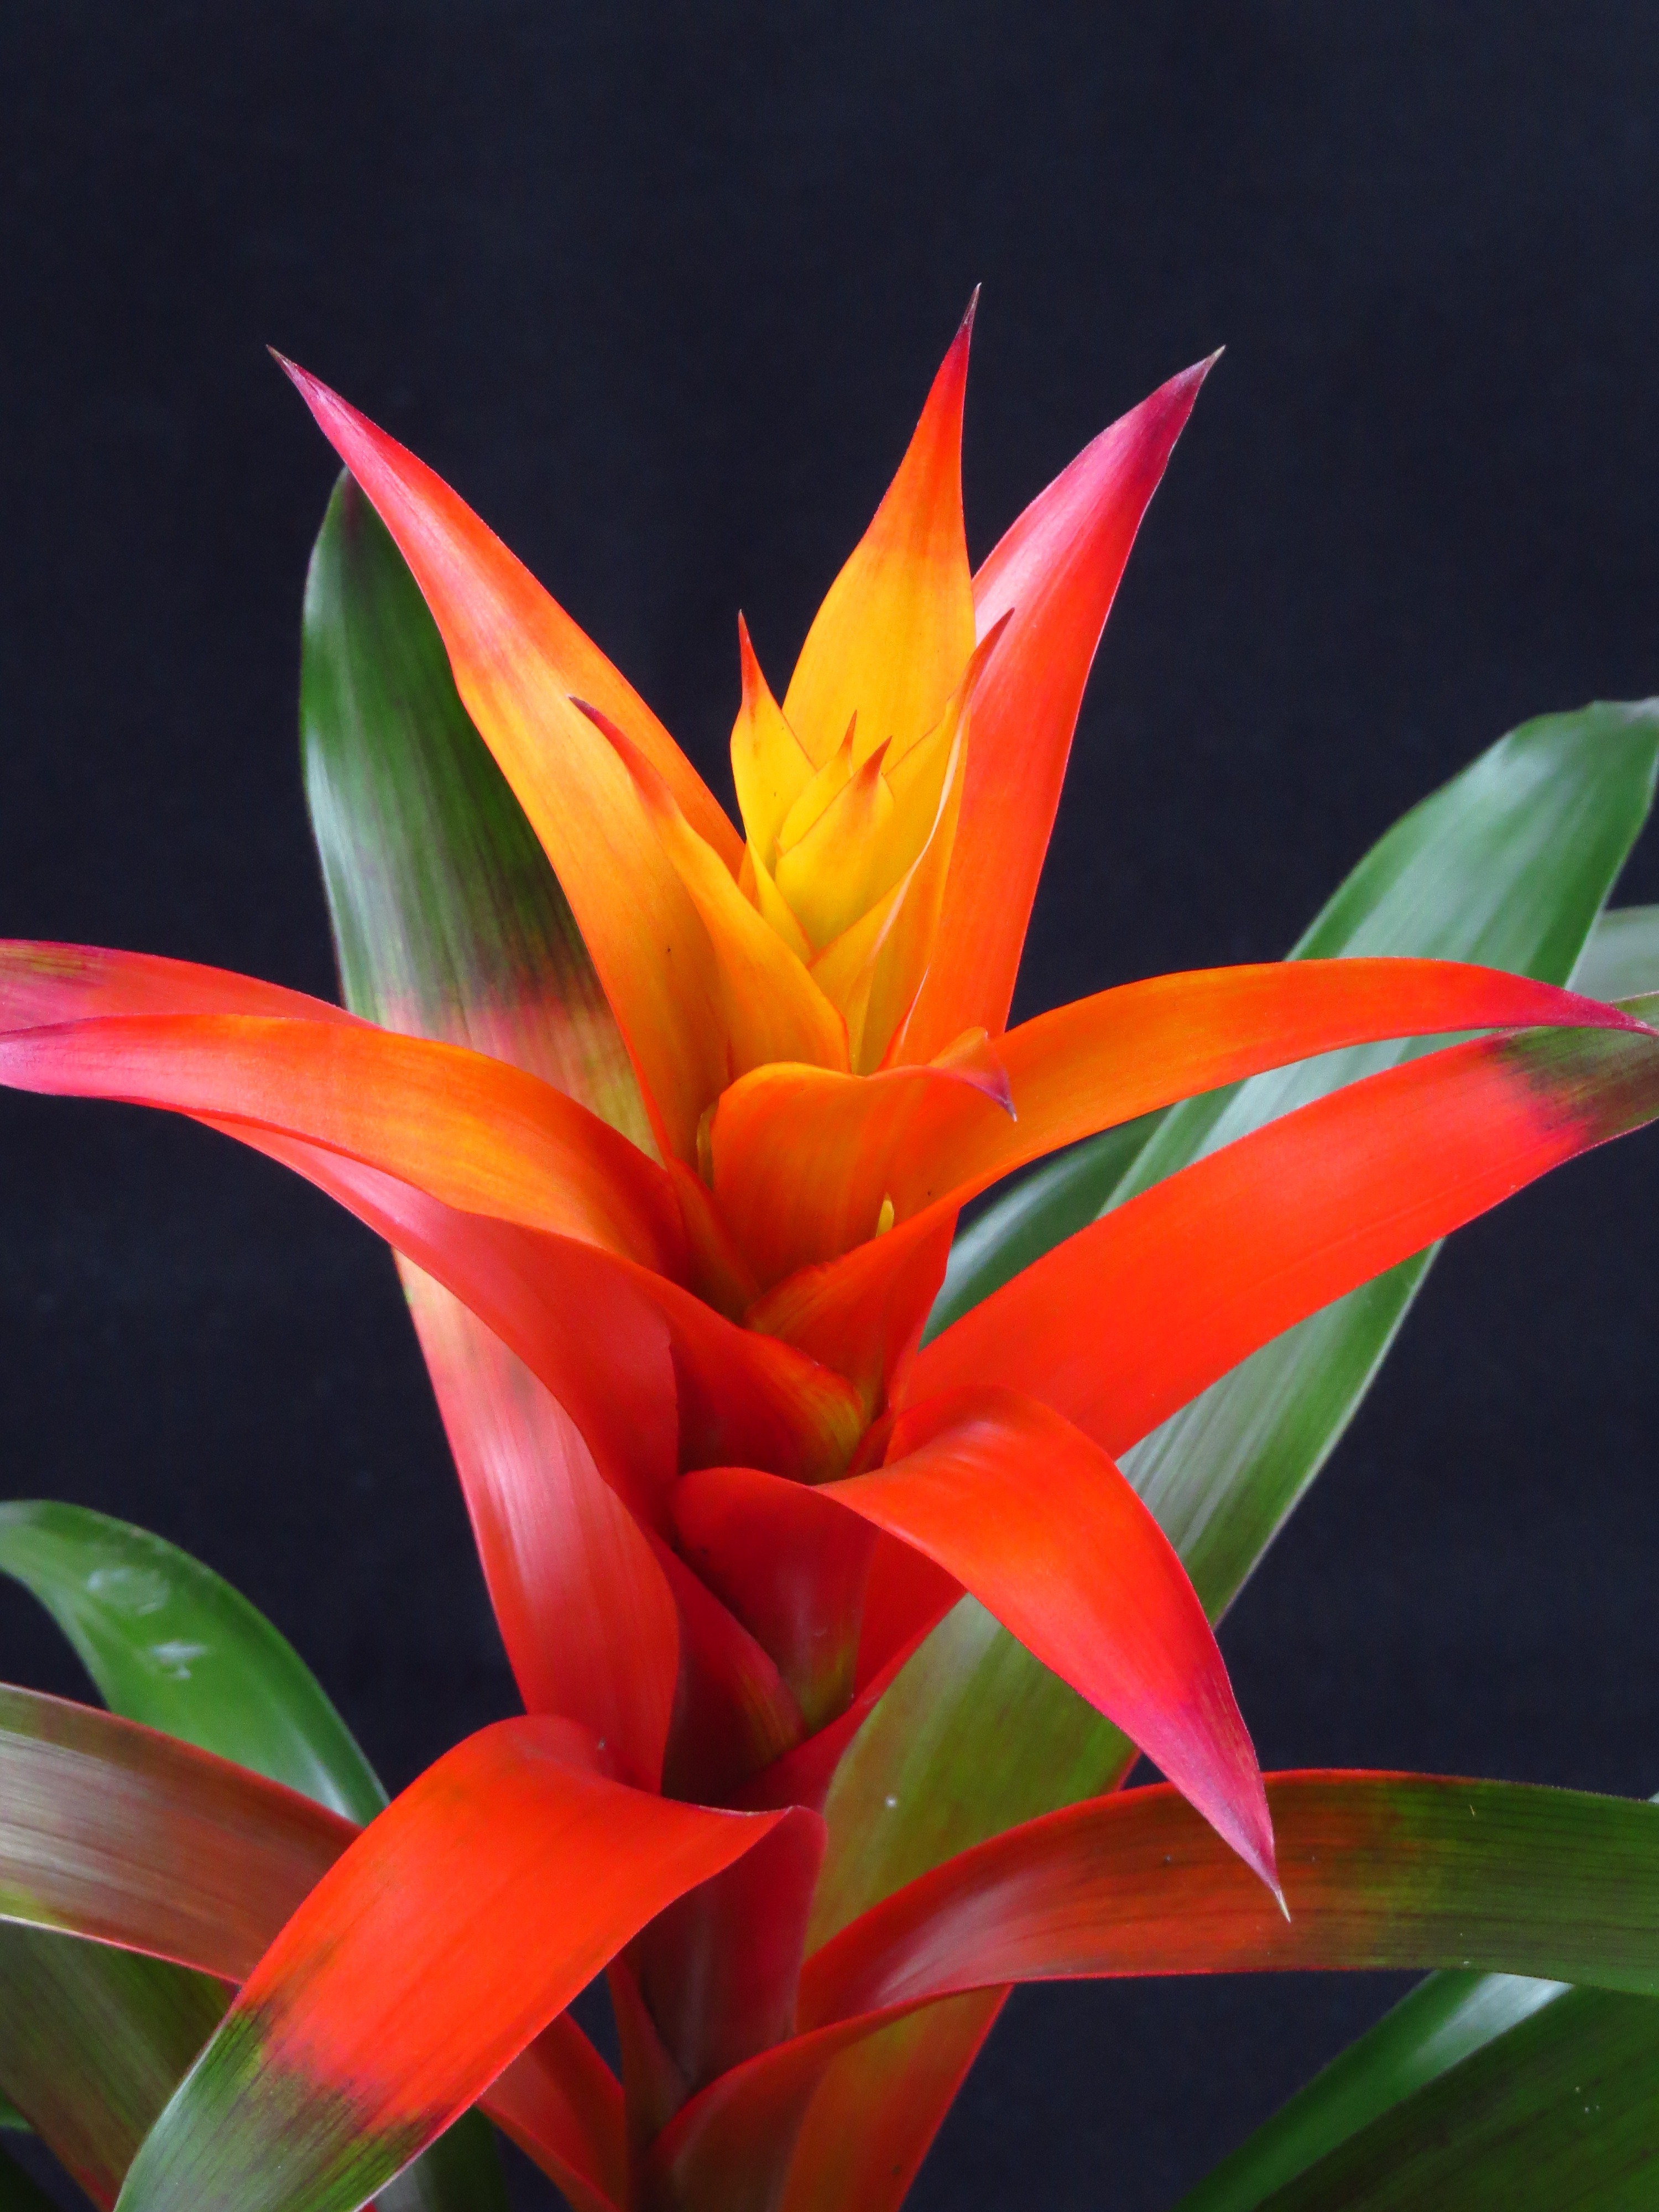
blossom, plant, leaf, flower, petal, bloom, orange, red, botany, yellow, flora, houseplant, close up, heliconia, macro photography, ornamental plant, flowering plant, bromeliaceae, land plant, guzmania